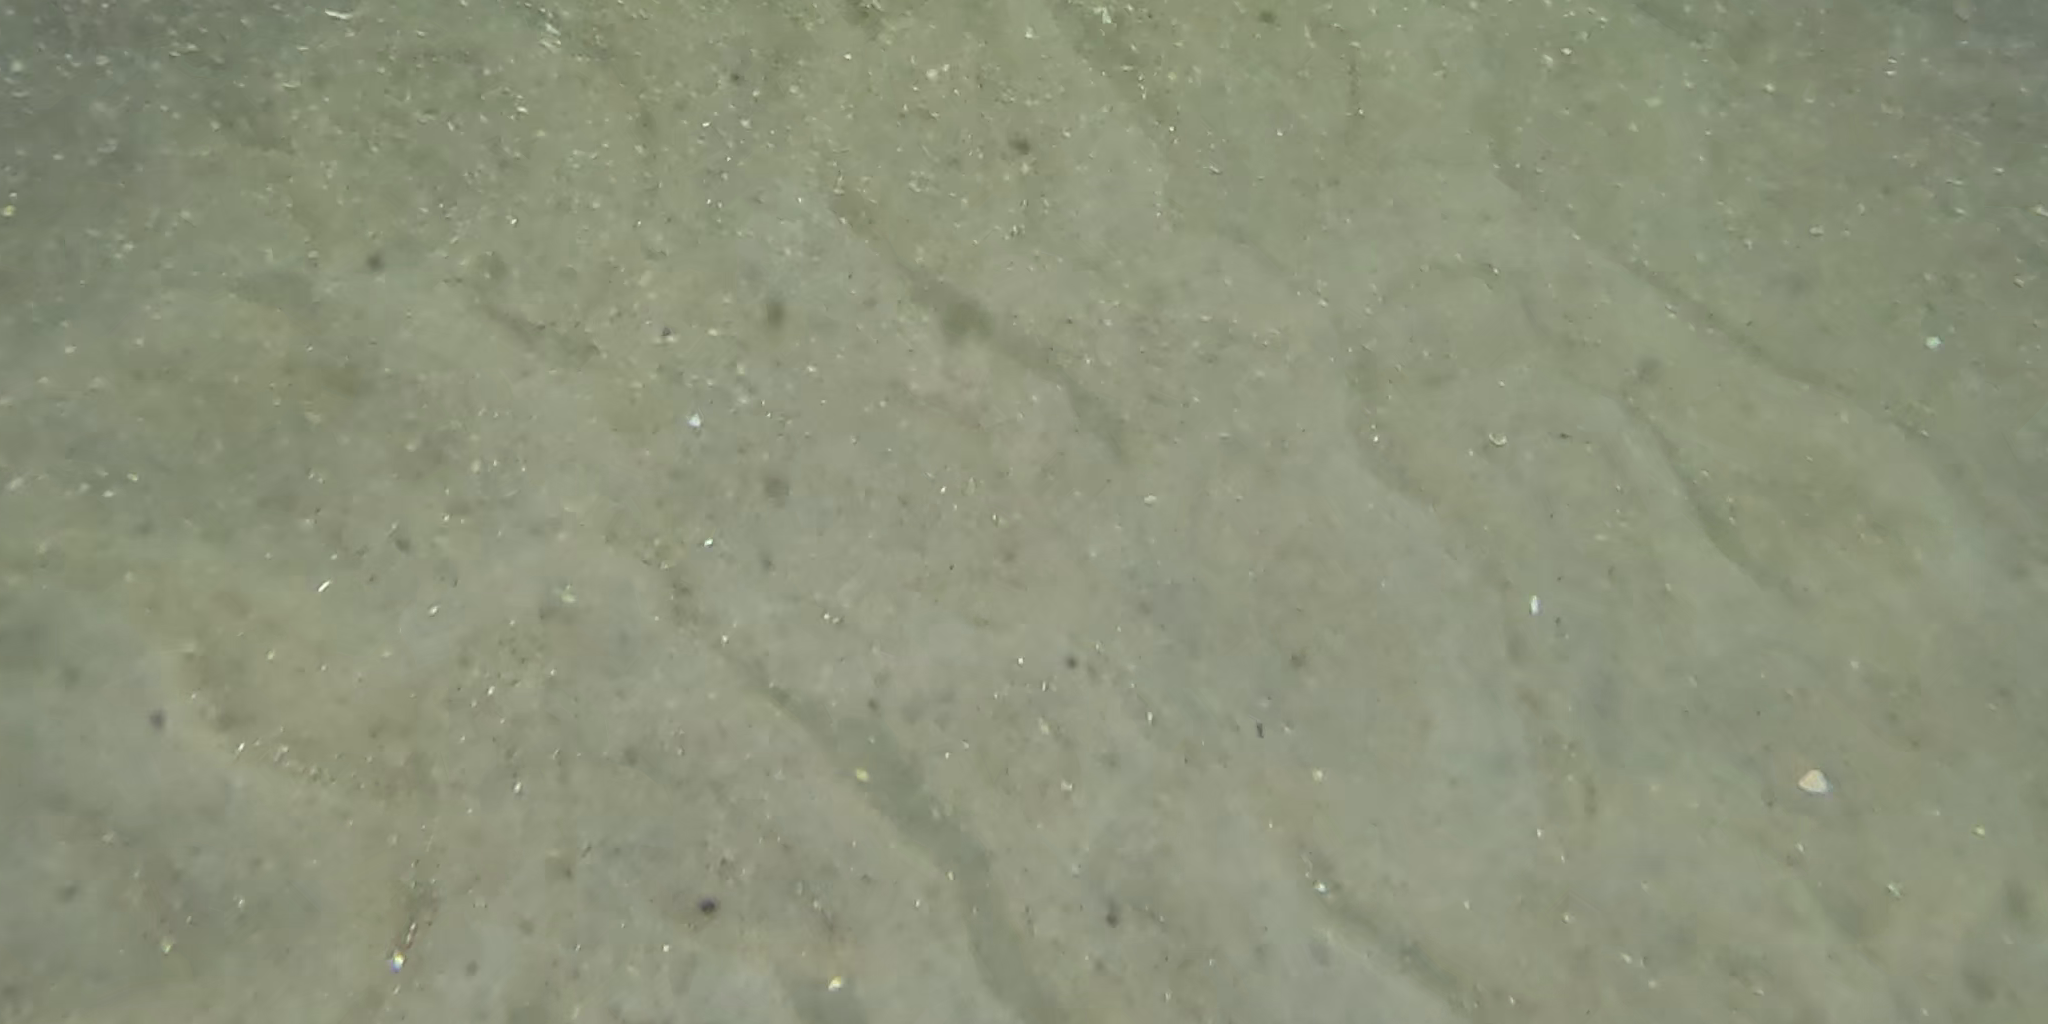
Seabed habitat: sand